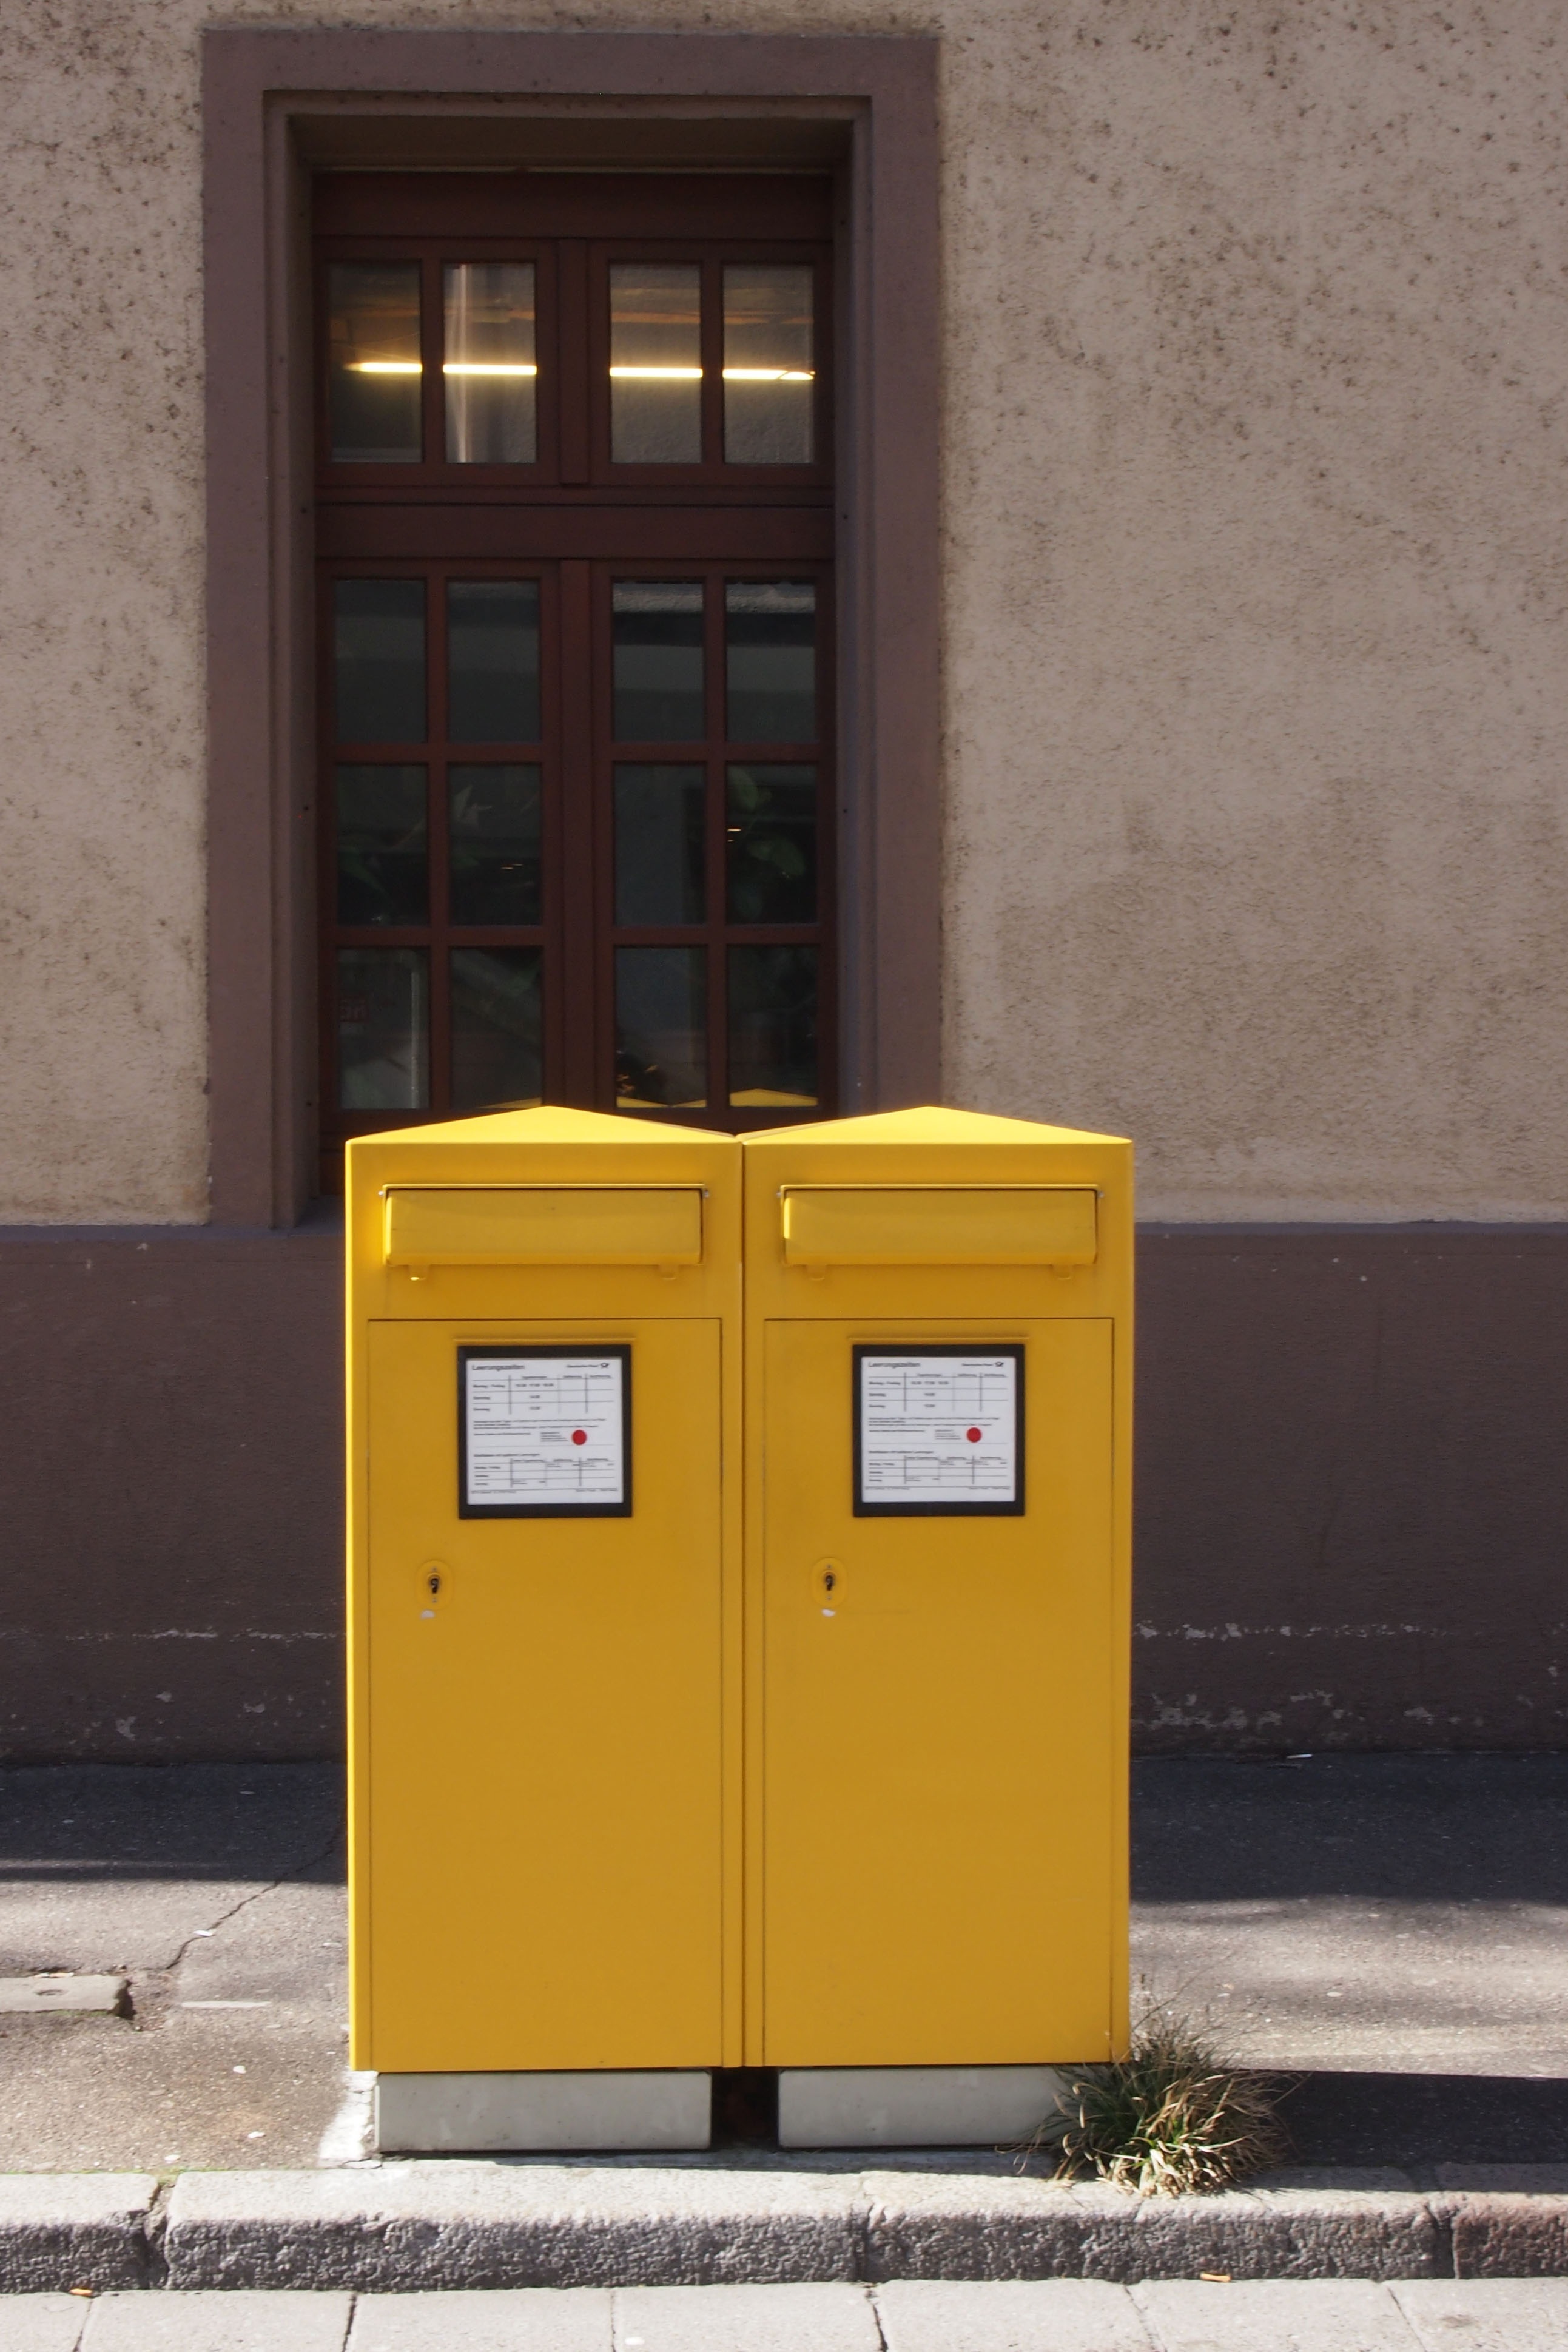
post, color, furniture, yellow, door, mailbox, public toilet, post box